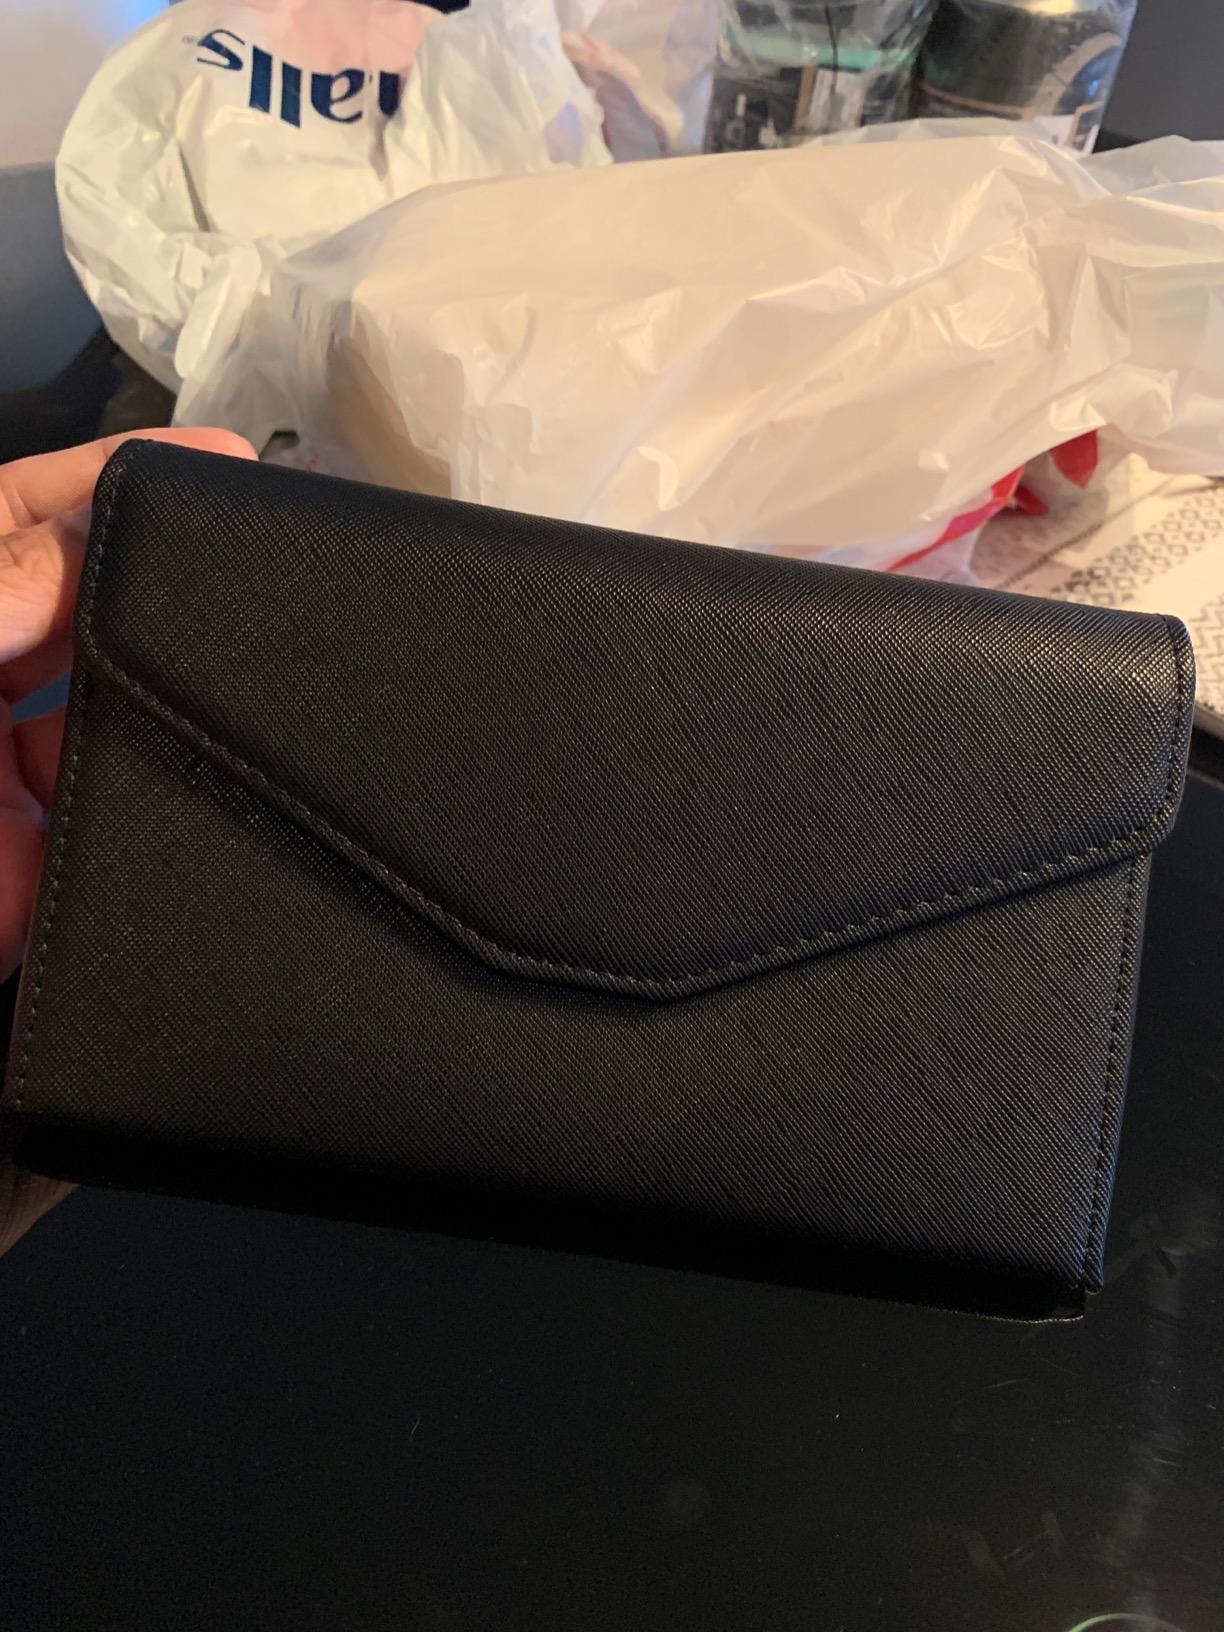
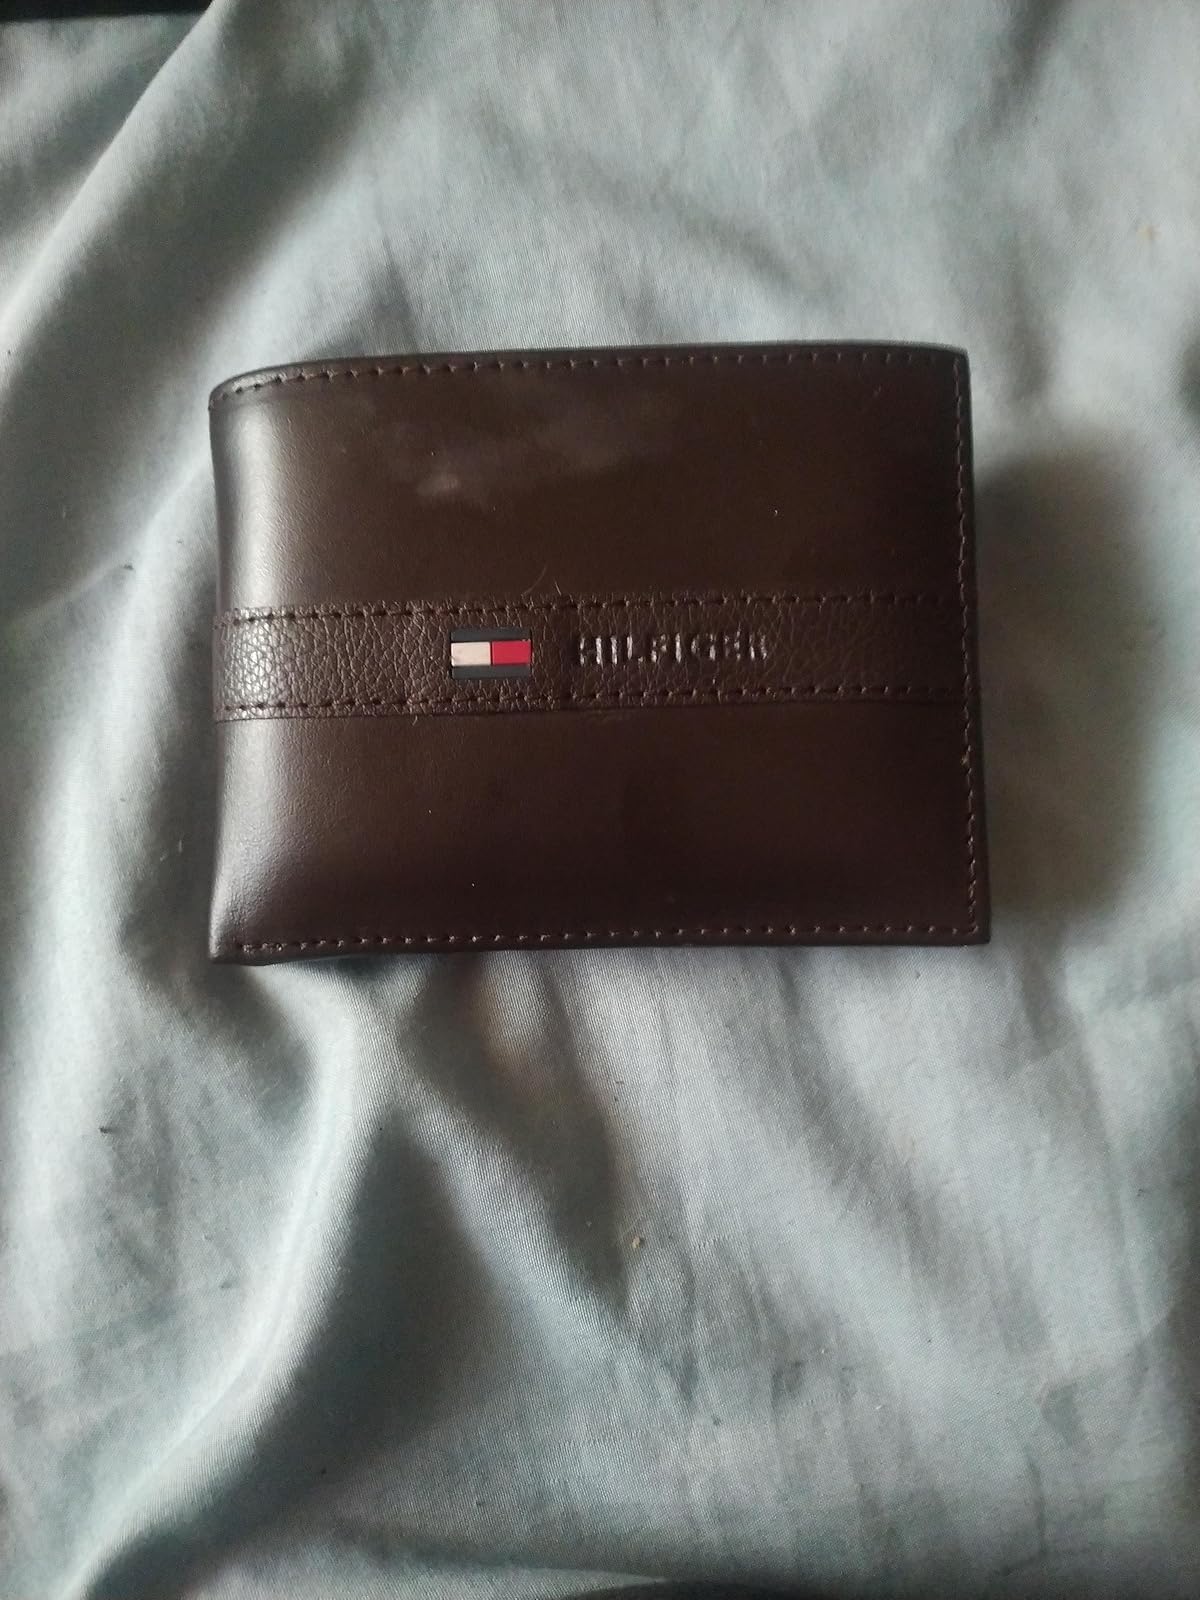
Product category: accessories_wallet
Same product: no